Qatar Airways

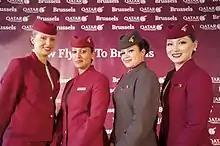
Qatar Airways' flight attendants

A fourth A300-600R on lease from AWAS joined the fleet in April 2000. In October 2000, Qatar Airways ordered an International Aero Engines V2500-powered Airbus A319CJ and took an option for another aircraft of the type. The airline became the Airbus A380's ninth customer in 2001 when two aircraft of the type were ordered, plus two options. Also that year, the airline resumed services to Jakarta. A year later, in May, Qatar withdrew from Gulf Air to ensure the development of its national airline.